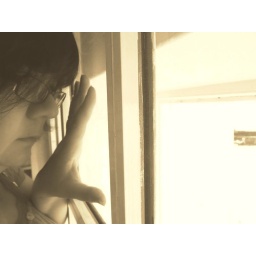
No258 28 Sep 2009 I wish I had a real window in this office